History of USM Alger (1937–1962)

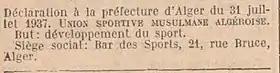
Union sportive musulmane algéroise.

The history of Union Sportive Muslmane Algéroise between 1937 and 1962, commonly referred to as USM Alger or simply USMA, is an Algerian professional association football club based in Algiers, as a Muslim football club under French colonial rule. It quickly becomes a symbol of national identity and pride for Algerians. USMA competes in the lower divisions of the Algiers League. World War II disrupts football activity. Despite limited resources and colonial repression, the club survives and maintains strong community support.